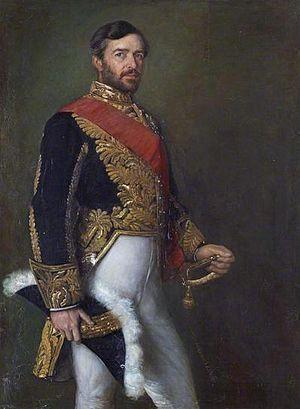
Malet Street est une rue de Londres.